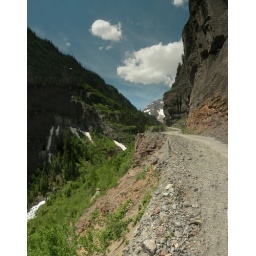
Shelf road below Camp bird